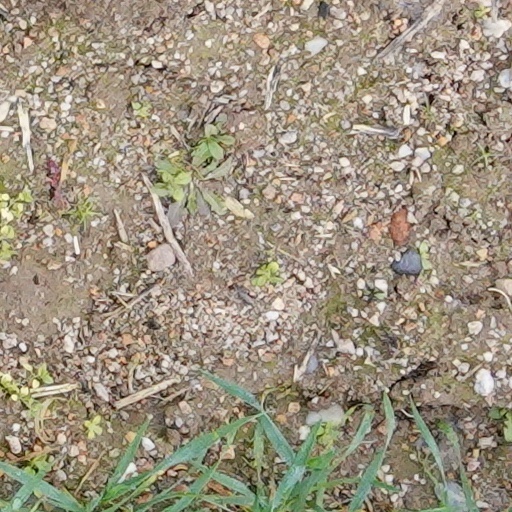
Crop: wheat